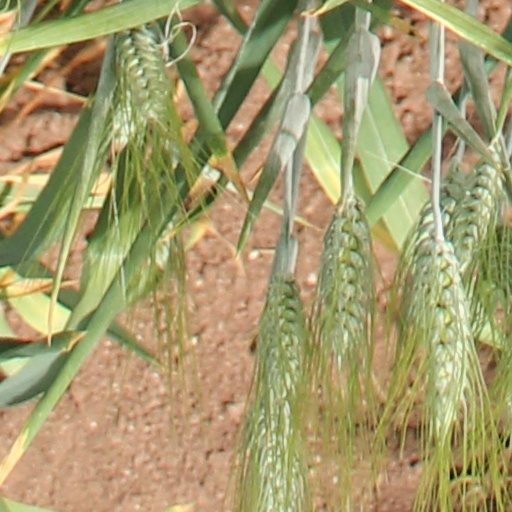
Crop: wheat